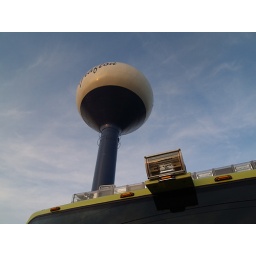
This is the water tower near the house that was burned down.